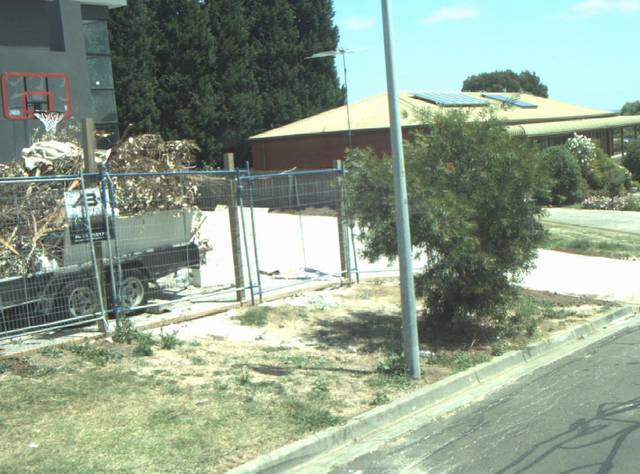
Region: Australia
Coordinates: -38.176, 144.469